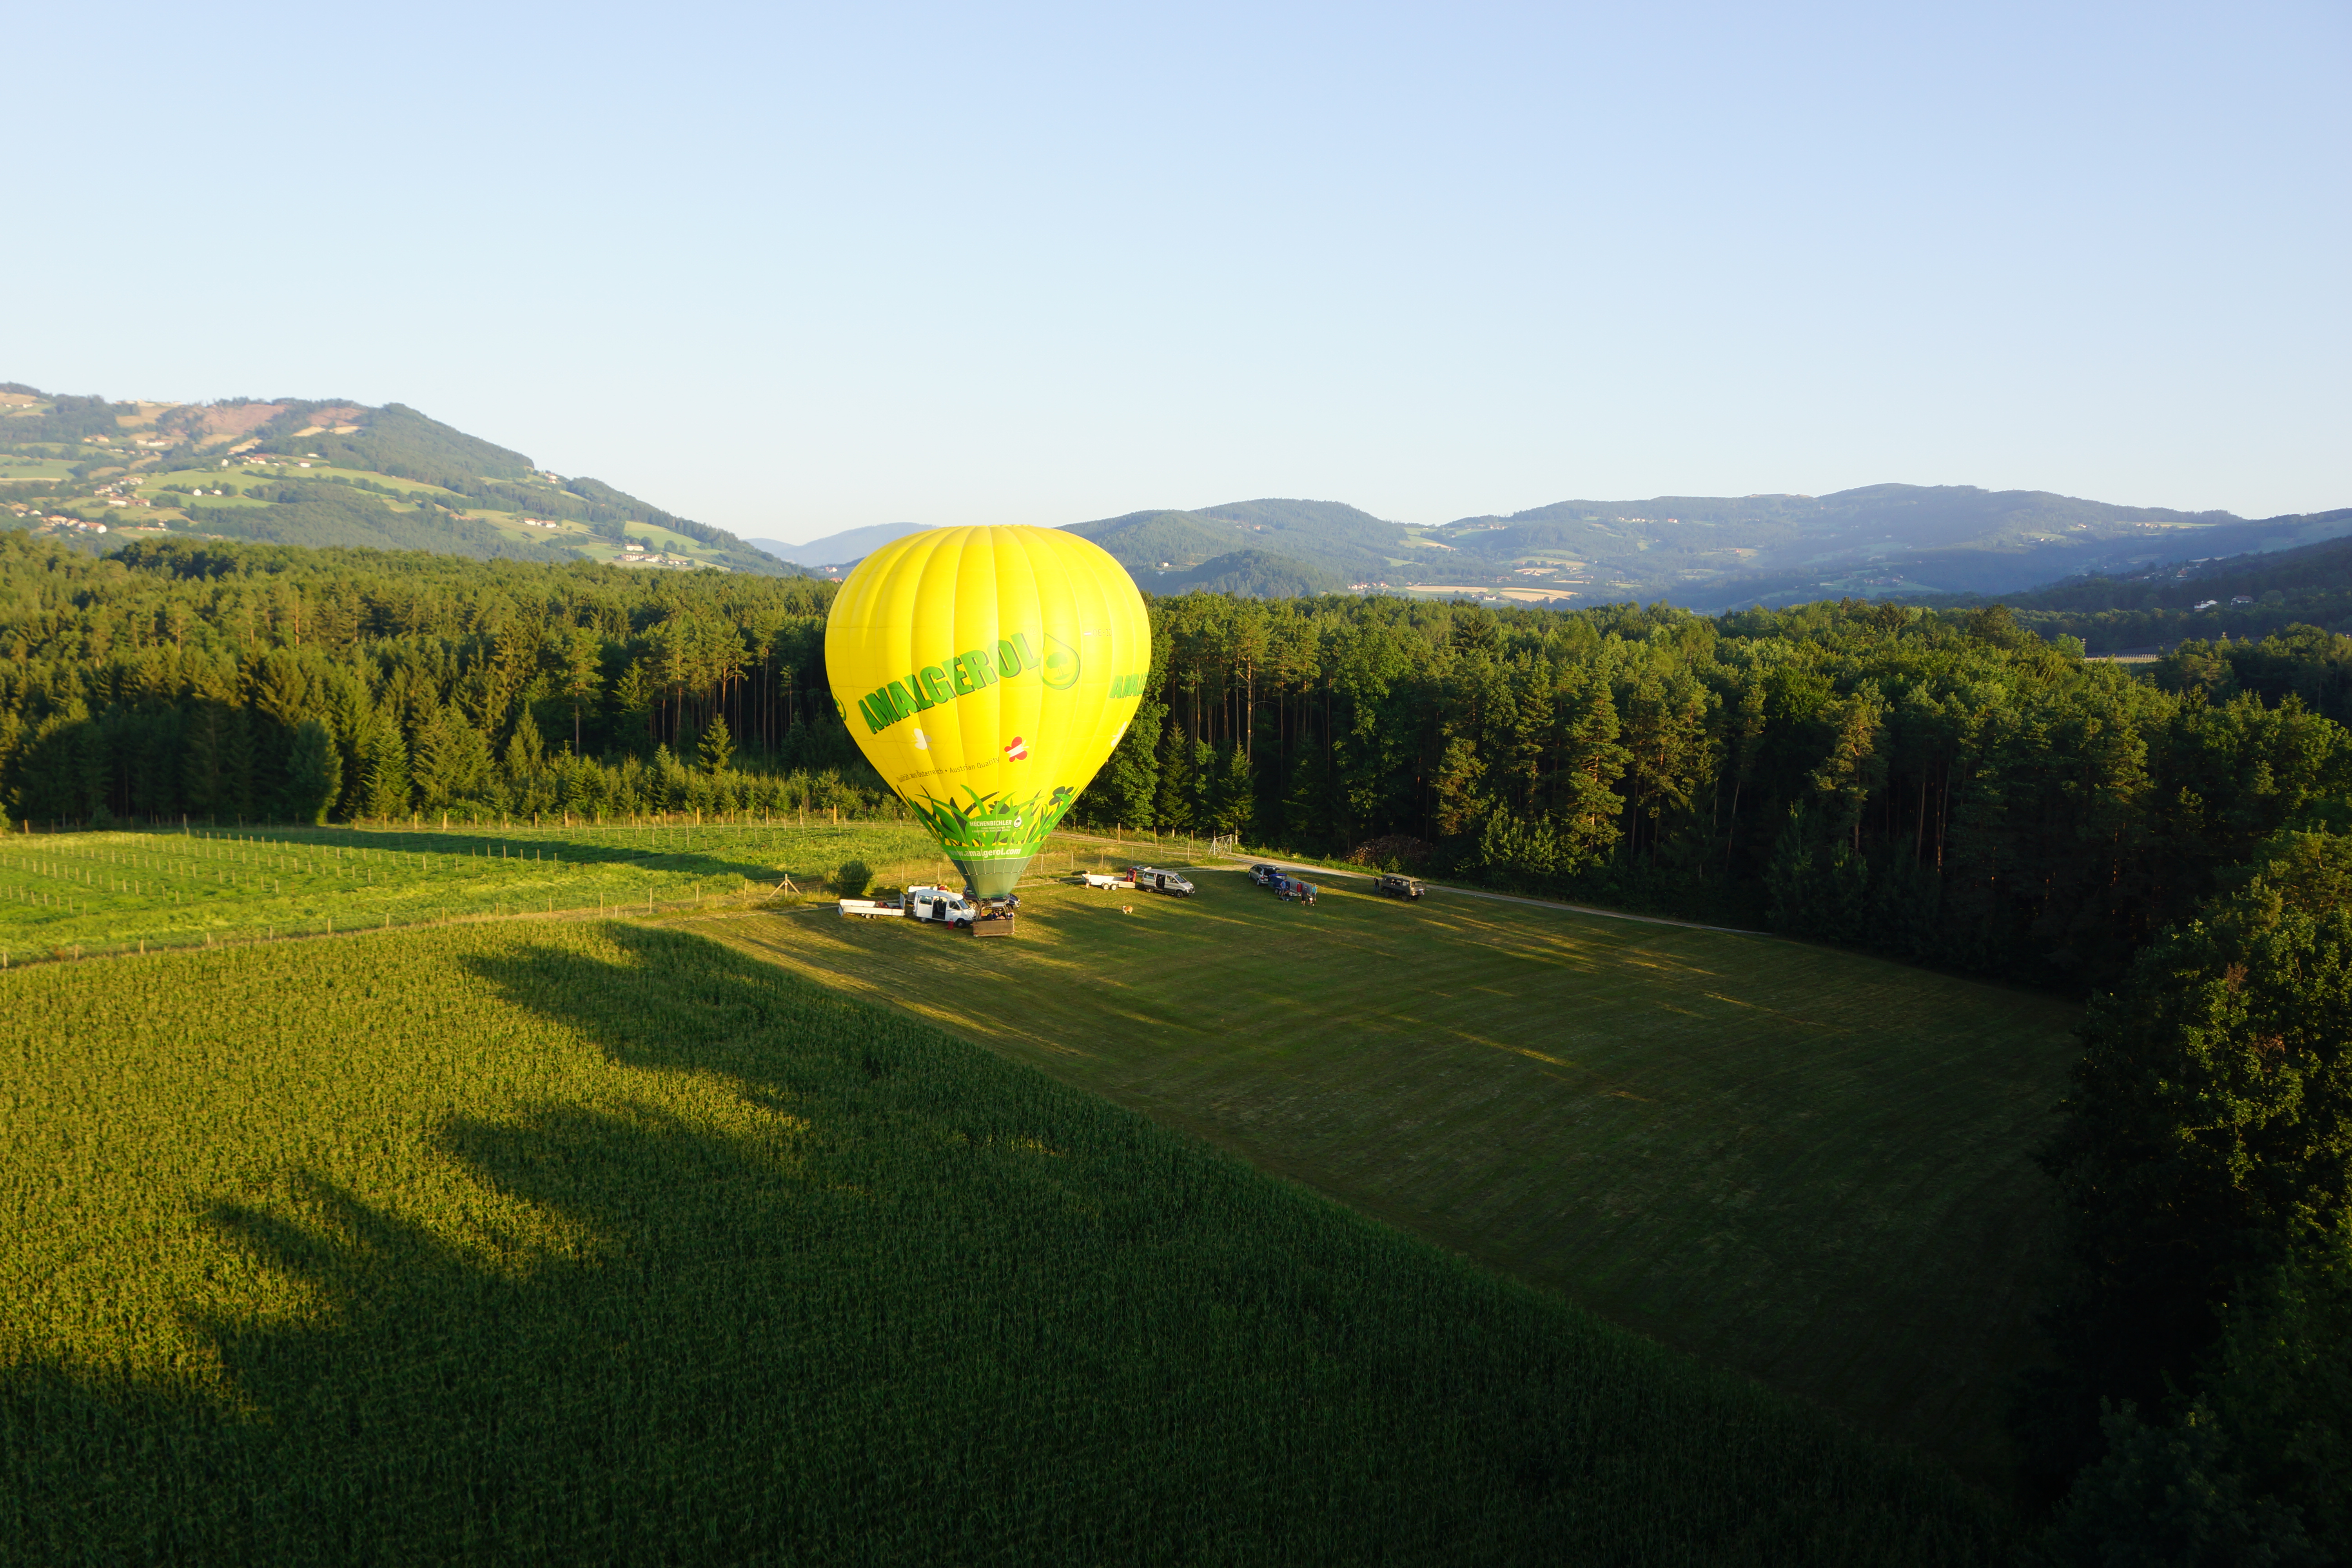
balloon, sky, hot air ballooning, hot air balloon, air sports, natural environment, yellow, biome, grass, vehicle, grassland, landscape, recreation, hill, aerial photography, plain, tree, leisure, rural area, fell, plant, photography, hill station, air travel, aircraft